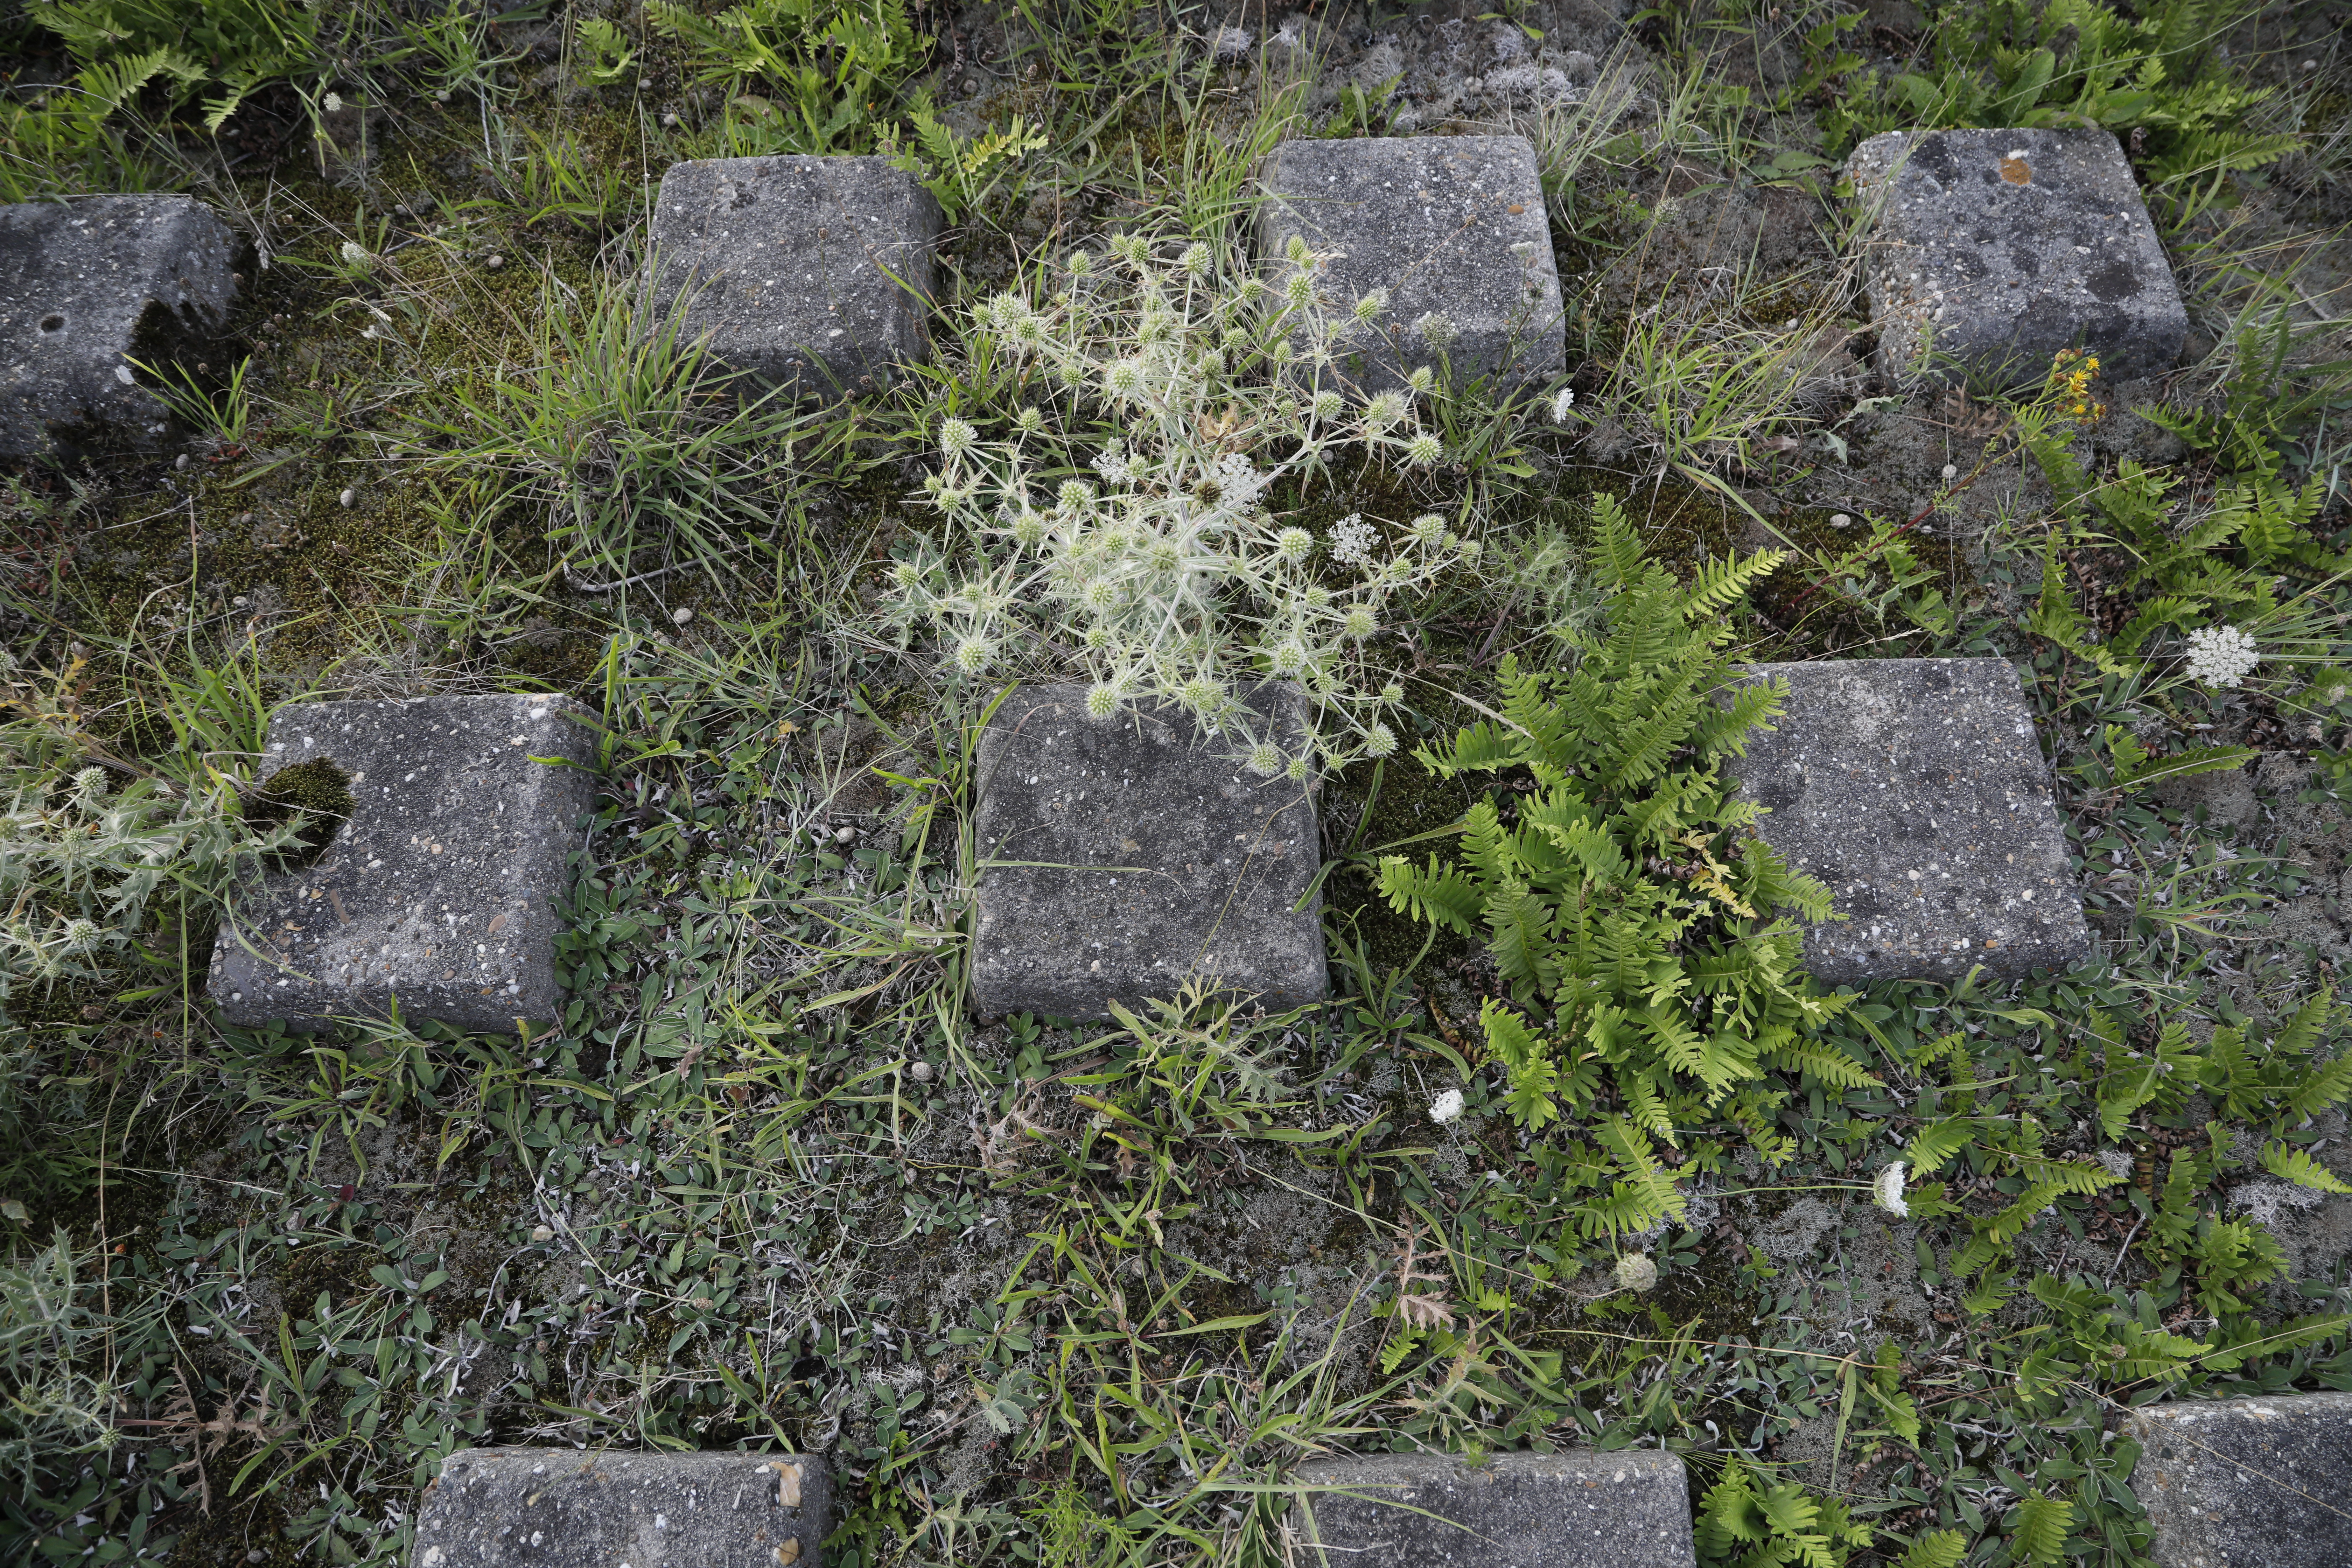
Plant species: Daucus carota, Eryngium campestre